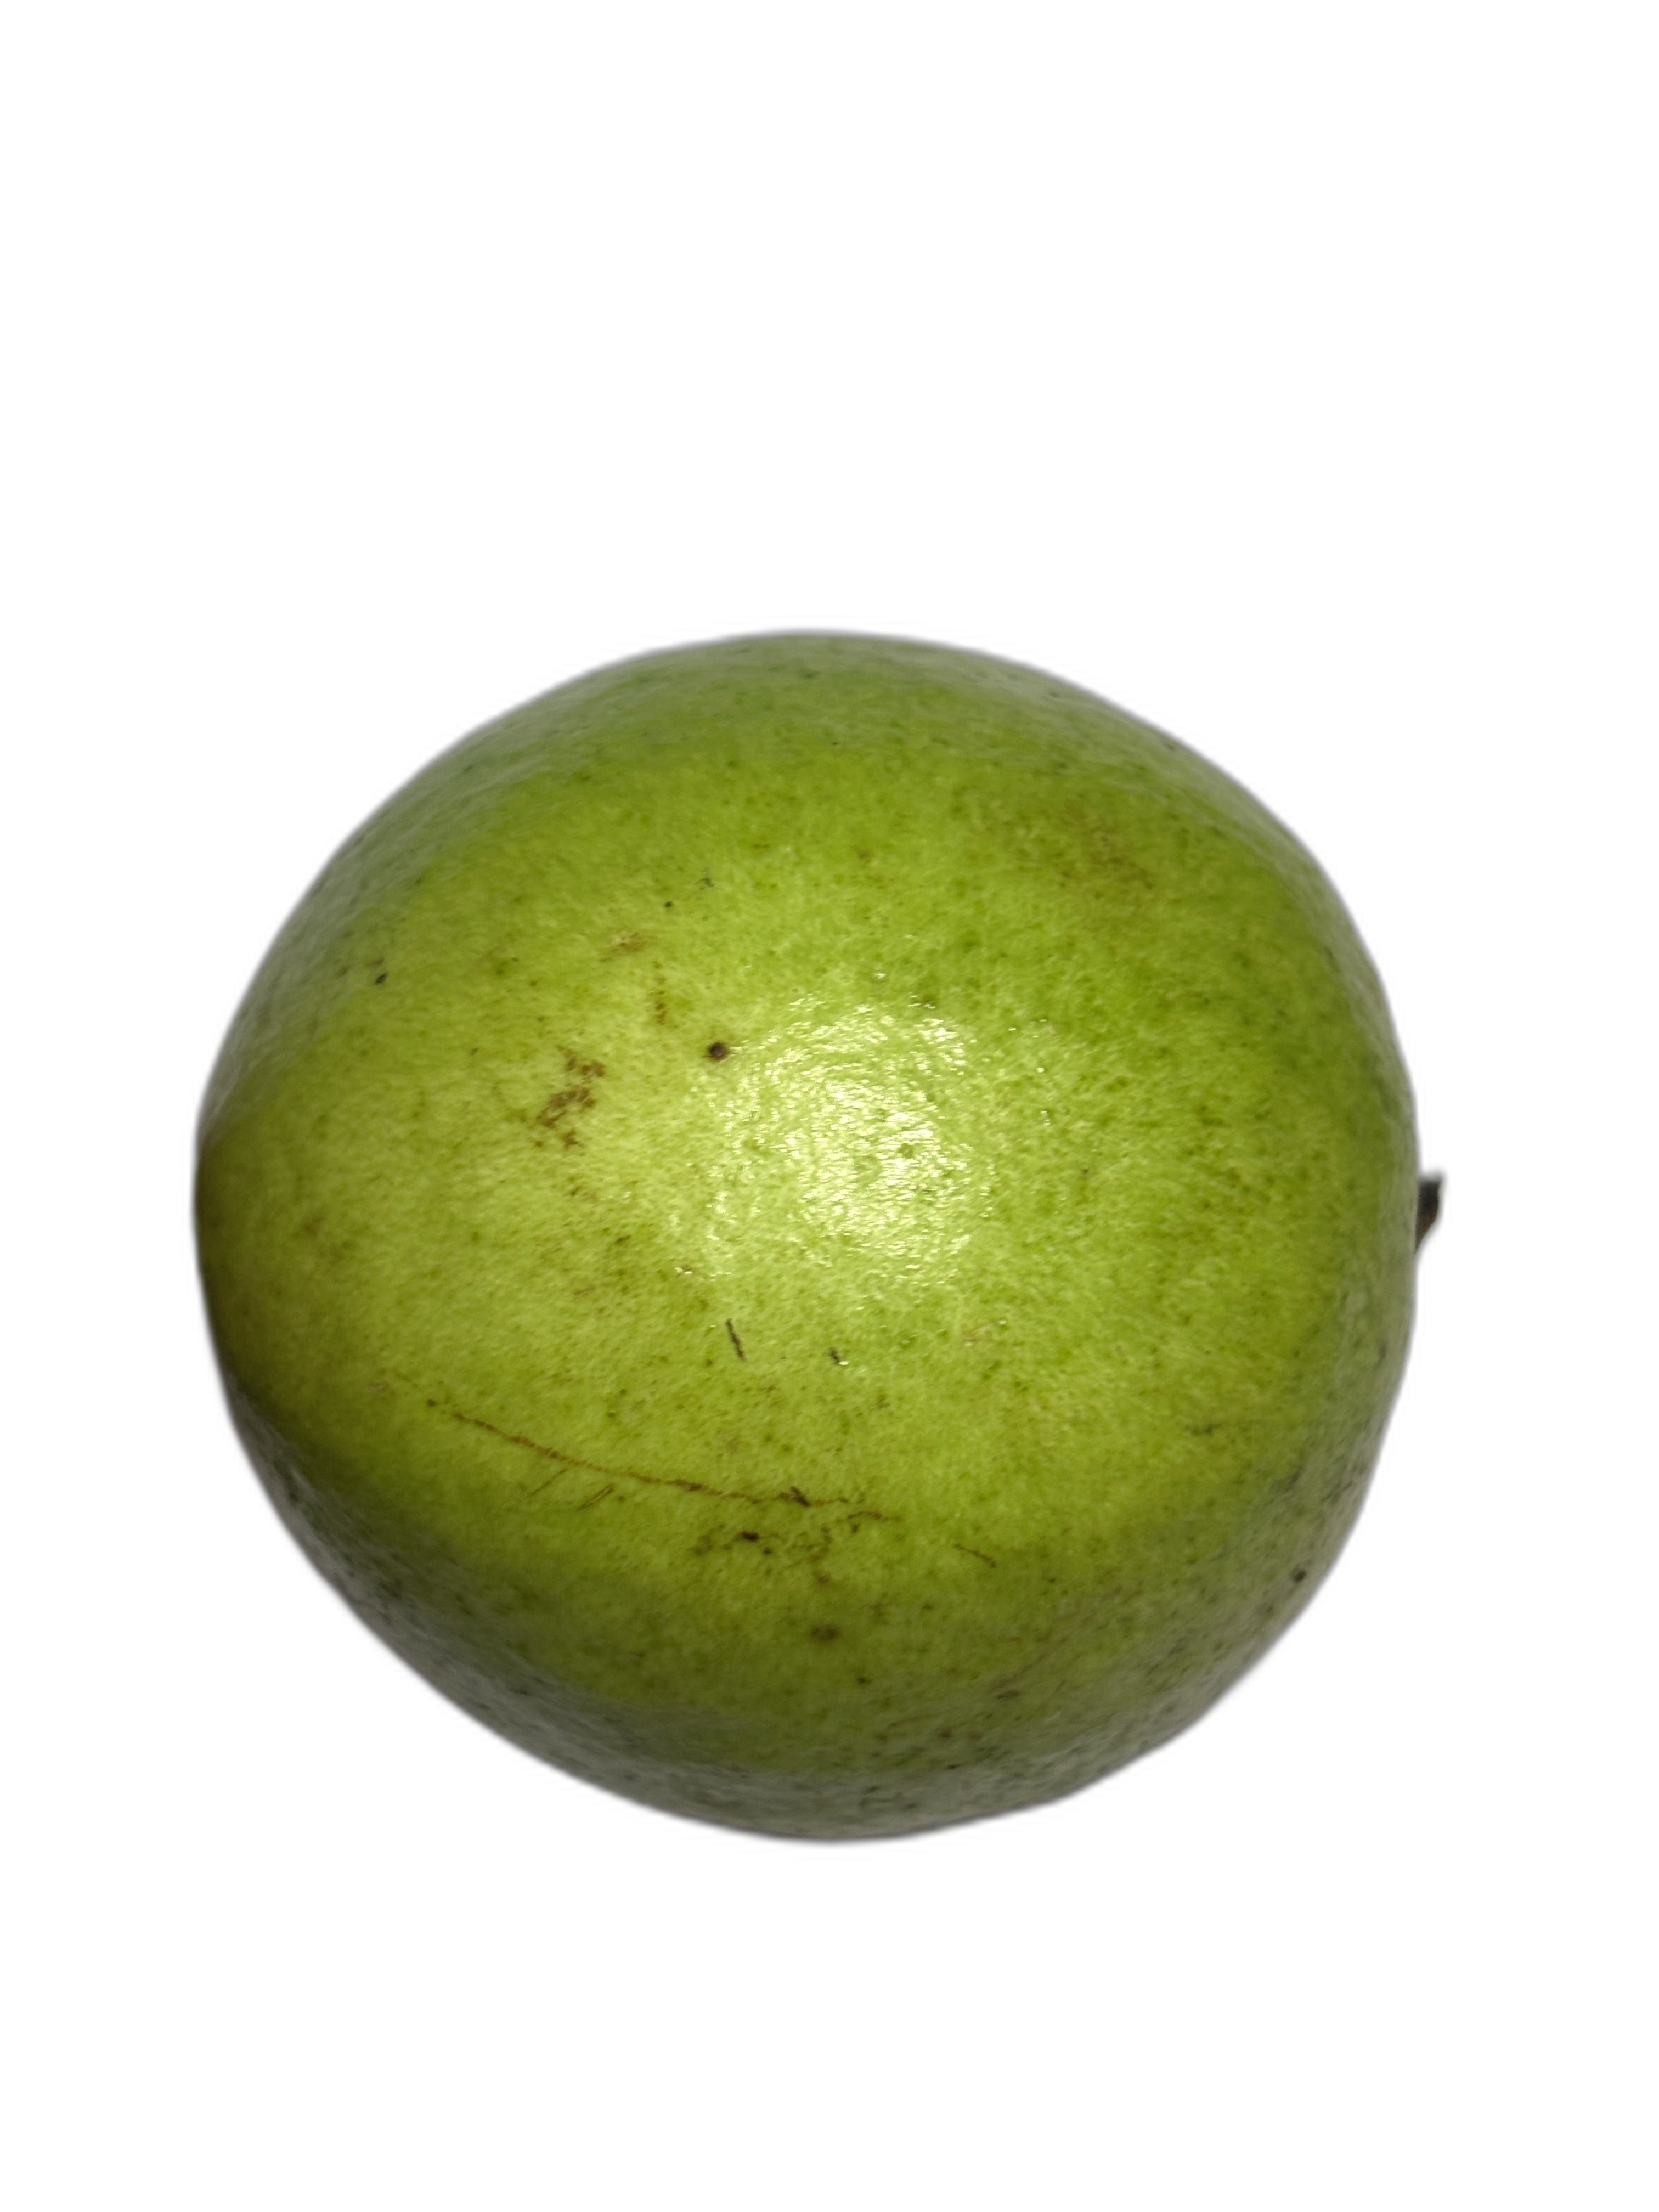
Plant part: fruit
Disease: Healthy